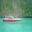
Label: ship